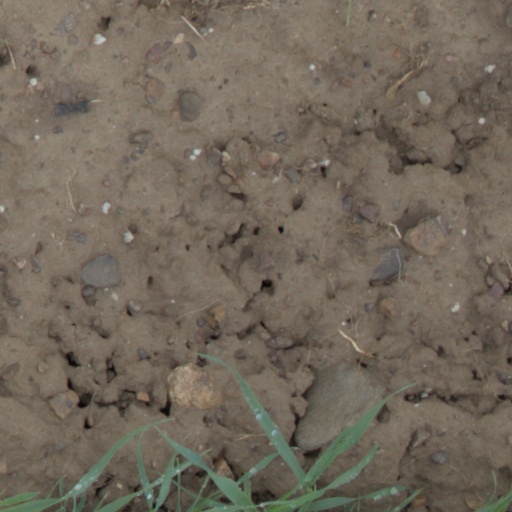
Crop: wheat